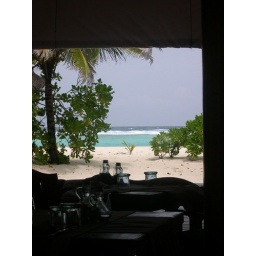
Relaxing in one of the last paradiseon hearth: peace, sun, clear waters, sand and good food